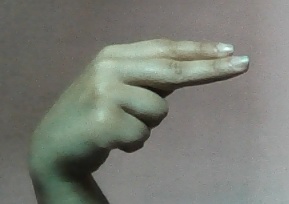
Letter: ain